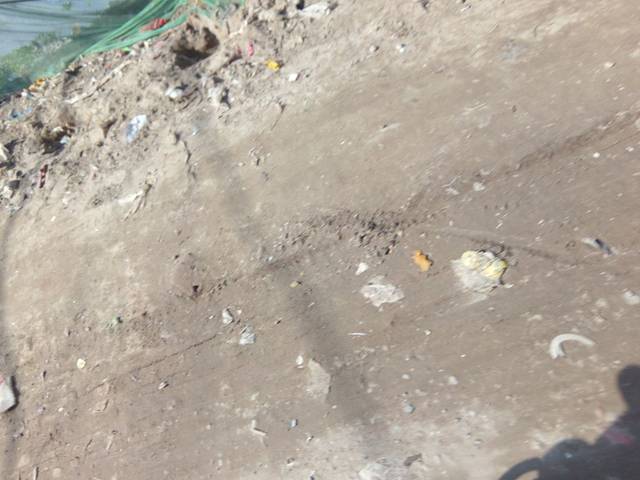
Region: Bangladesh
Coordinates: 23.713, 90.383